Single-walled carbon nanohorn

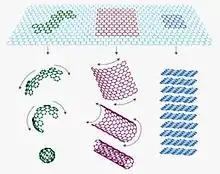
Schematic representation of different carbon nanomaterials—Fullerene, carbon nanotube and graphene.

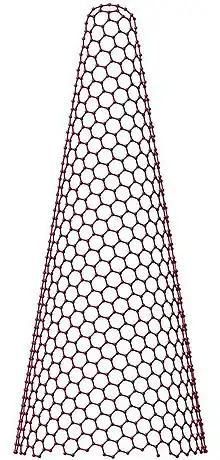
Schematic representation a single carbon nanohorn.

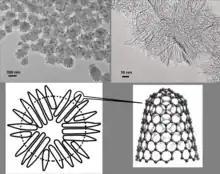
Carbon nanohorn aggregate

Single-walled carbon nanohorn (SWNH or SWCNH) is the name given by Sumio Iijima and colleagues in 1999 to horn-shaped sheath aggregate of graphene sheets. Very similar structures had been observed in 1994 by Peter J.F. Harris, Edman Tsang, John Claridge and Malcolm Green. Ever since the discovery of the fullerene, the family of carbon nanostructures has been steadily expanded. Included in this family are single-walled and multi-walled carbon nanotubes (SWNTs and MWNTs), carbon onions and cones and, most recently, SWNHs. These SWNHs with about 40–50 nm in tubule length and about 2–3 nm in diameter are derived from SWNTs and ended by a five-pentagon conical cap with a cone opening angle of ~20. Moreover, thousands of SWNHs associate with each other to form the ‘dahlia-like' and ‘bud-like’ structured aggregates which have an average diameter of about 80–100 nm. The former consists of tubules and graphene sheets protruding from its surface like petals of a dahlia, while the latter is composed of tubules developing inside the particle itself. Their unique structures with high surface area and microporosity make SWNHs become a promising material for gas adsorption, biosensing, drug delivery, gas storage and catalyst support for fuel cell. Single-walled carbon nanohorns are an example of the family of carbon nanocones.